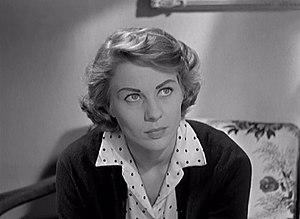
Camilla est un film franco-italien réalisé par Luciano Emmer et sorti en 1954.